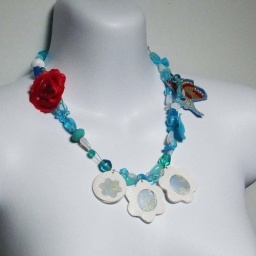
Secret Garden necklace in pale blue with red rose